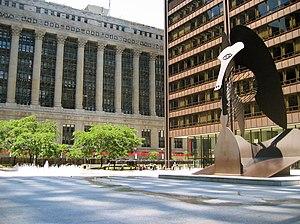
Le comté de Cook est un comté situé dans le nord-est de l'État de l'Illinois en bordure du lac Michigan, aux États-Unis. Le comté fait partie de l'aire métropolitaine de Chicago.
Pigasus était un cochon qui fut un candidat satirique au poste de président des États-Unis pour le Youth International Party.